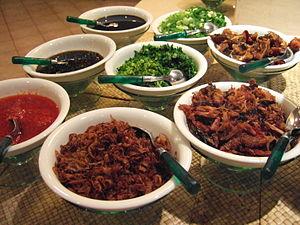
Le tinutuan ou bubur manado, ou bouillie manadonaise, est une bouillie de riz mélangée avec plusieurs légumes tels que les épinards, le kangkung, le maïs, la citrouille, la patate douce ou le manioc.